Binnian Tunnel

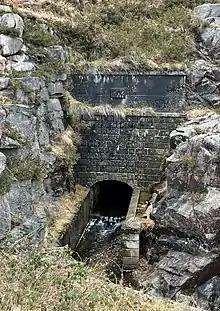
One end of the Binnian Tunnel, showing water discharging into the Silent Valley reservoir

The Binnian Tunnel (2.5 miles long) was constructed between 1947 and 1950/51 and is located under the Mourne Mountains in County Down, Northern Ireland. The main purpose of the tunnel is to divert water from the Annalong Valley to the Silent Valley Reservoir underneath Slieve Binnian, after which the tunnel was named.